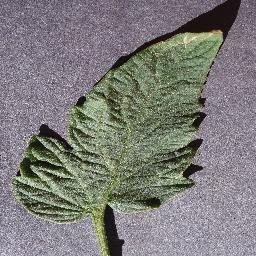
Label: Tomato___healthy